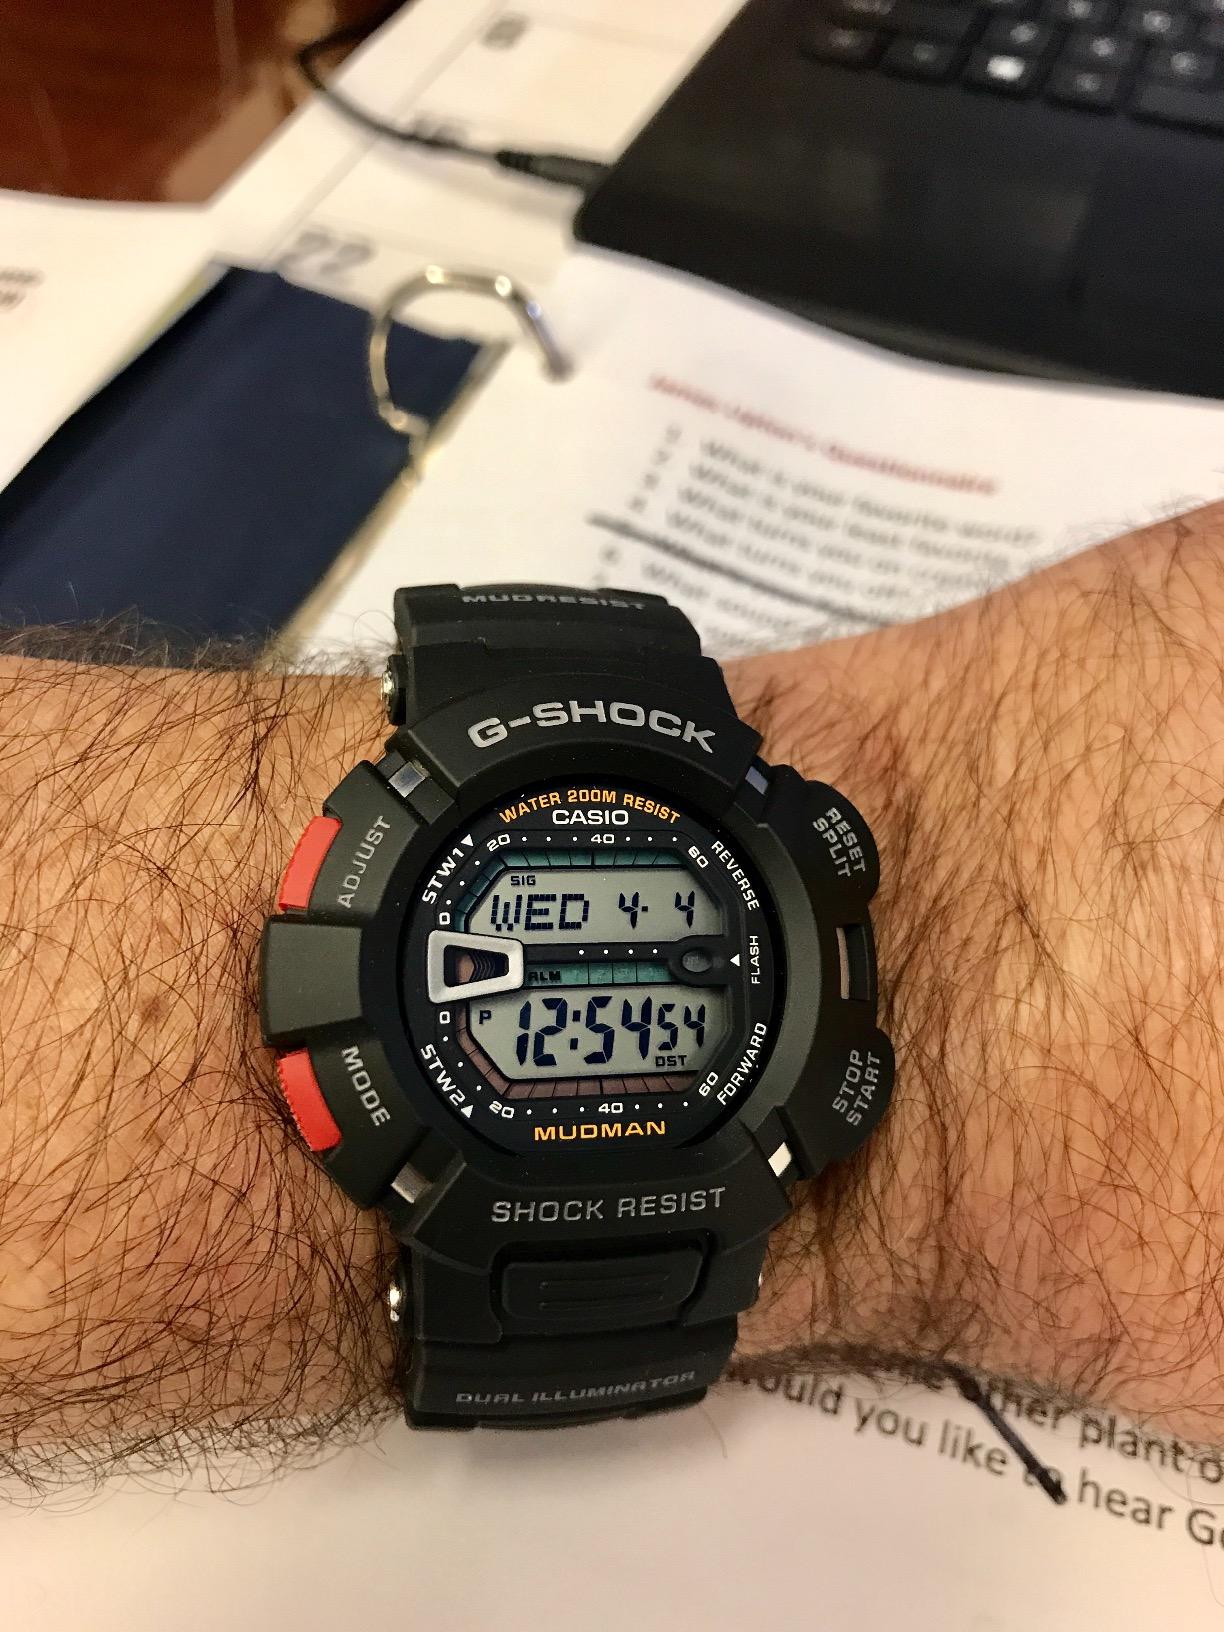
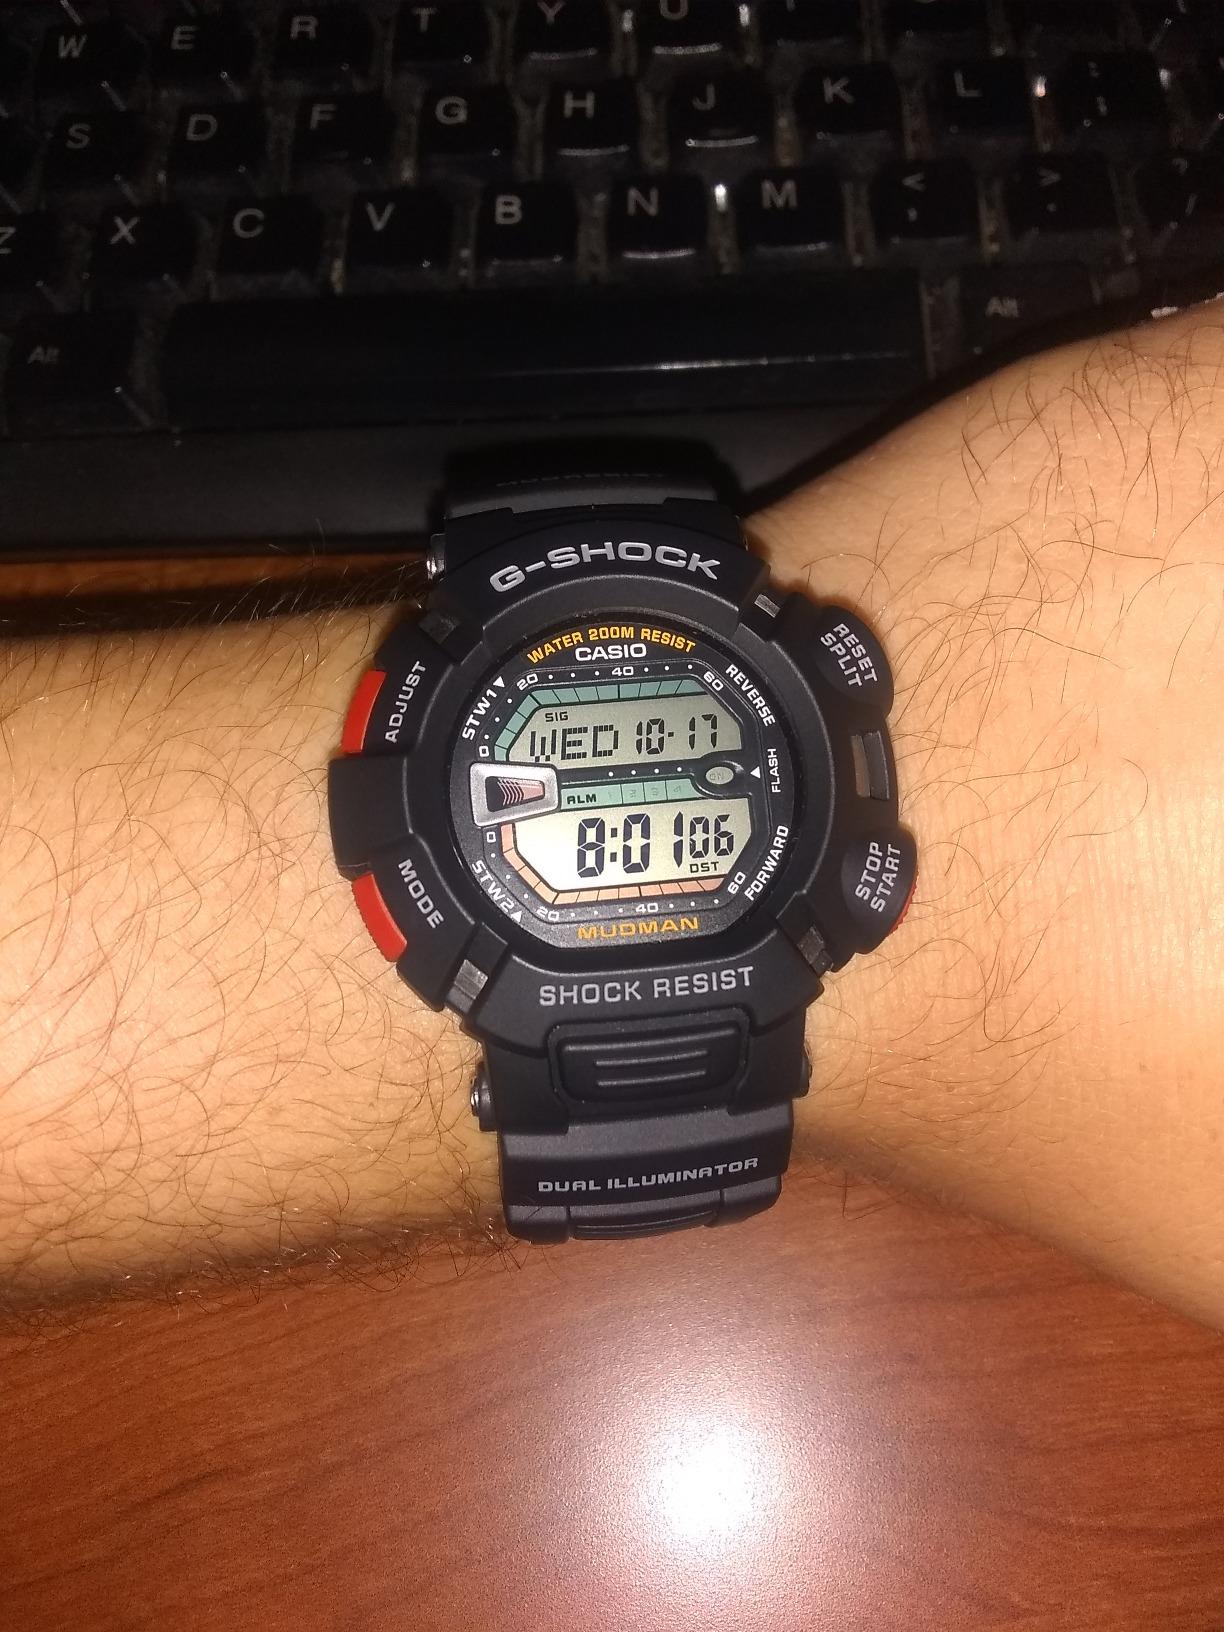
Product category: accessories_watch
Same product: yes